University of Newcastle Students' Association

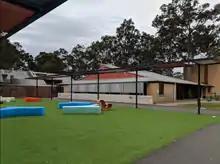
The NUSA Building on the eastern side of Callaghan campus at University of Newcastle, Australia

Throughout the 1950s and 1960s, Newcastle residents and NUCSA campaigned for NUC to be re-constituted as a university in its own right. The campaign was ultimately successful, with the University of Newcastle being established as an autonomous institution on 1 January 1965 by gubernatorial proclamation under the "University of Newcastle Act 1964" (NSW). Following the autonomy of UON, NUCSA was renamed as Newcastle University Students' Association (NUSA).